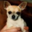
Label: dog